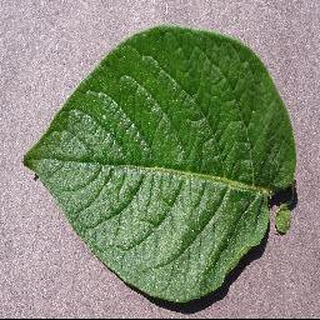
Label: healthy_potato